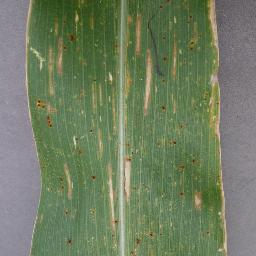
Label: Corn___Cercospora_leaf_spot Gray_leaf_spot